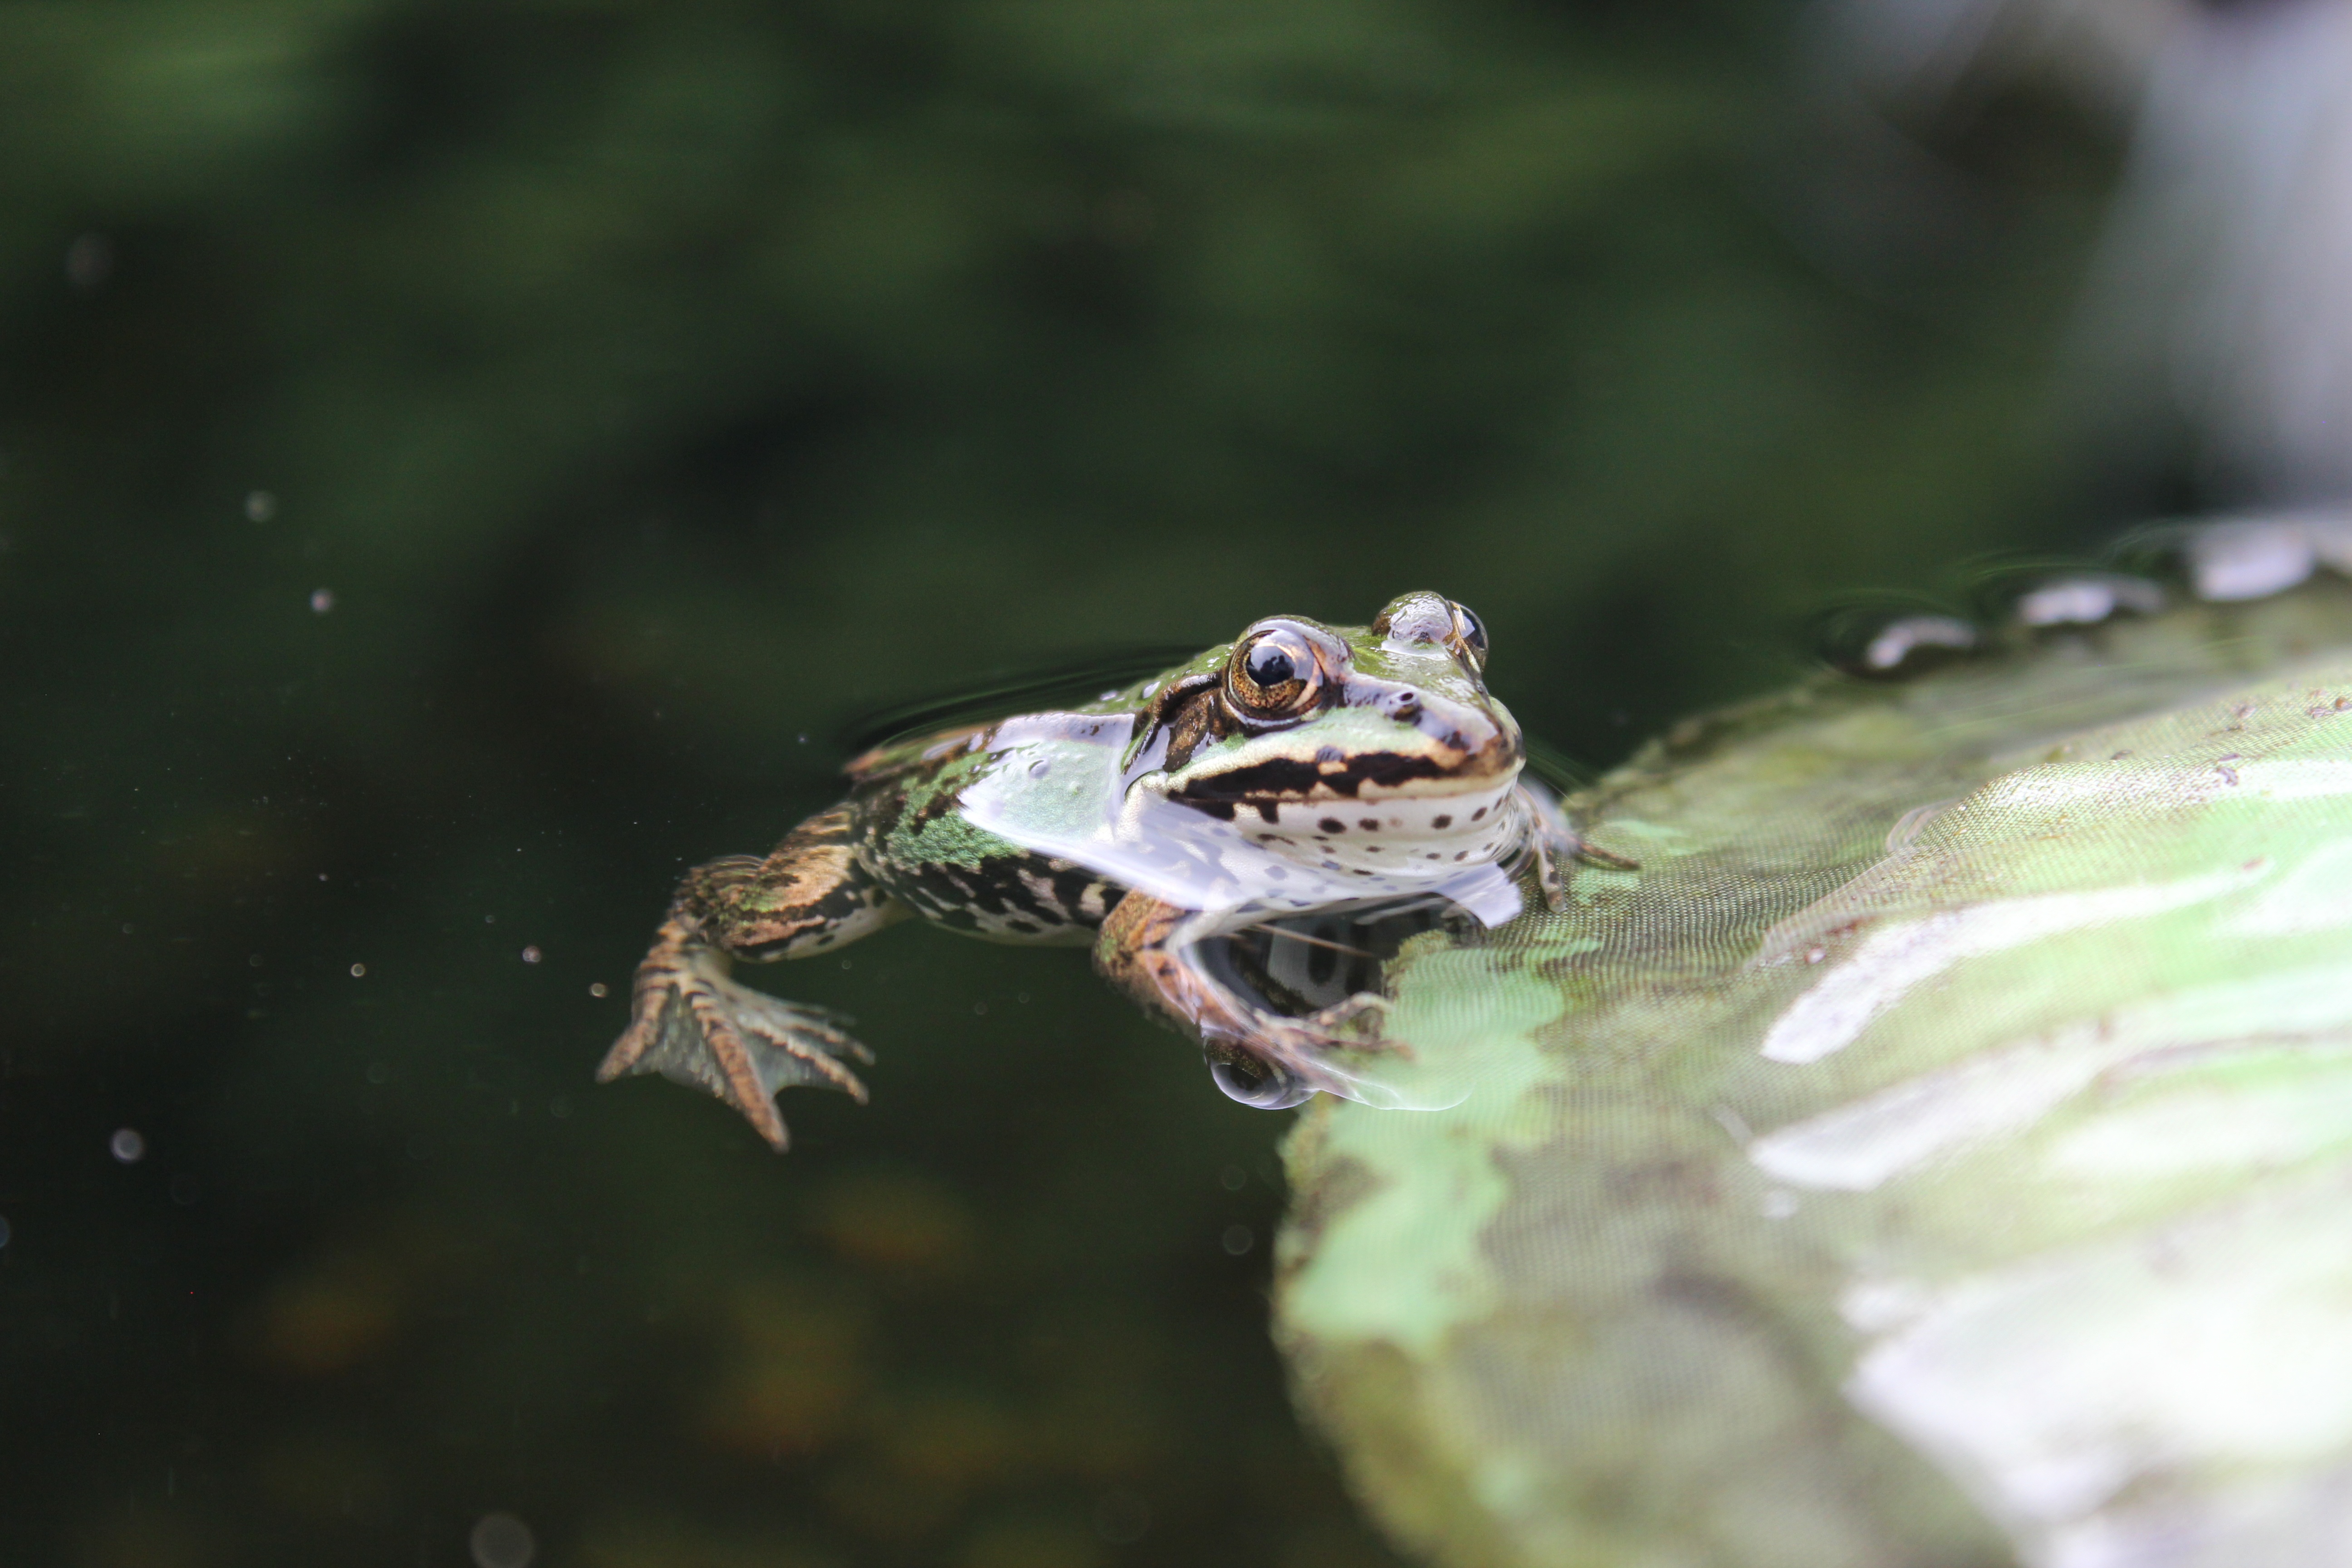
nature, animal, pond, wildlife, green, frog, amphibian, close, fauna, tree frog, close up, vertebrate, creature, macro photography, garden pond, green frog, frog pond, water frog, aquatic animal, pond inhabitants, ranidae